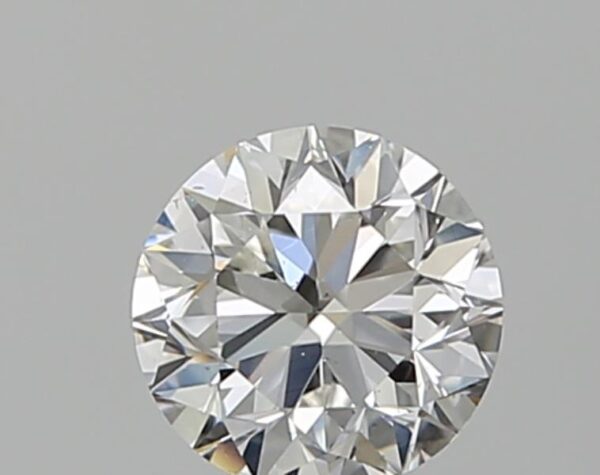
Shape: round
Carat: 0.5
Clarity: VS2
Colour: F
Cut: VG
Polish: EX
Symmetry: VG
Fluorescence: M
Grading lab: GIA
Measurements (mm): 4.92 x 4.97 x 3.17